Gråen

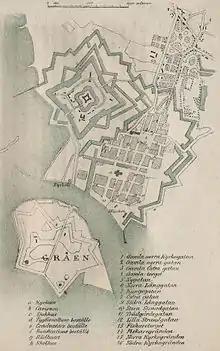

Gråen is a small artificial Swedish island in Øresund, originally constructed during the 18th century both in order to protect Landskrona harbour and for military reasons related to the nearby Landskrona Citadel. A smaller allotments area is located on the island, and access is only by boat. Most of its 50 acres is a bird sanctuary and there are strong trespassing rules between 15 March and 1 August. Only a very few authorised ornithologists are allowed inside the sanctuary during the breeding season (the allotment area is excluded).